Embassy of Saudi Arabia, Tehran

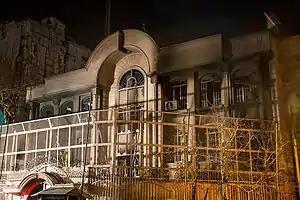
Aftermath of the Saudi embassy in Tehran after it was set ablaze by Iranian protesters.

The Embassy of the Kingdom of Saudi Arabia in Tehran is the diplomatic mission of Saudi Arabia in Iran.